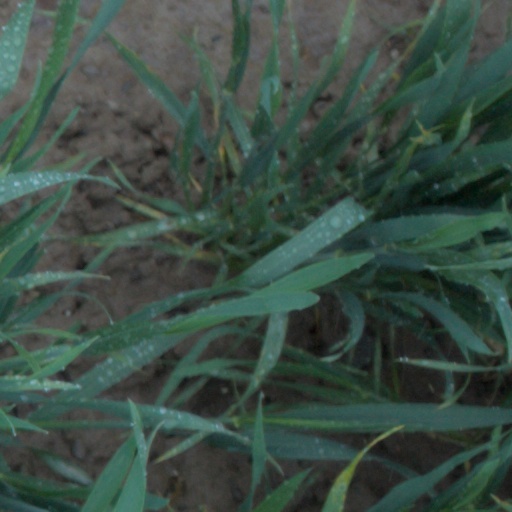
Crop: wheat